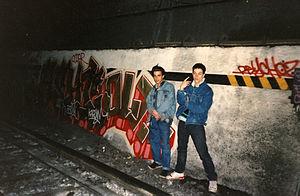
Alexandre Stolypine dit Psyckoze Nolimit est un des précurseurs de la culture graffiti en France. Artiste graffiteur et peintre français, il est membre du 156 crew.